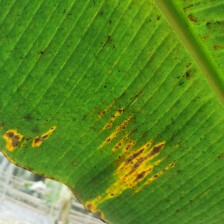
Label: pestalotiopsis